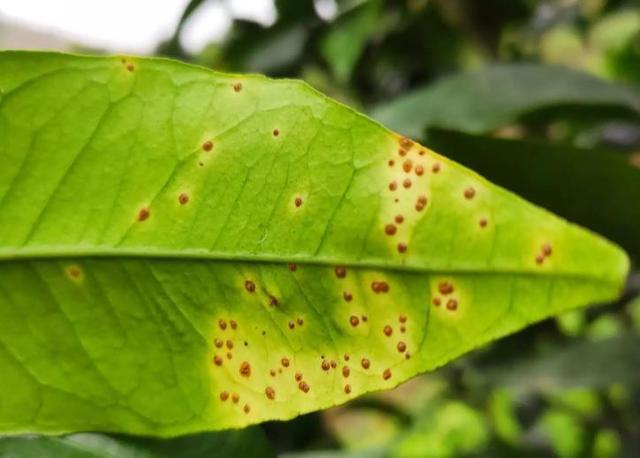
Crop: unknown
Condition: citrus_citrus_canker